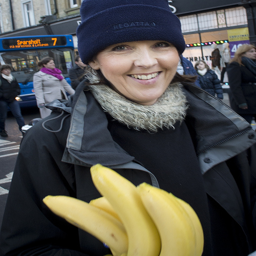
A woman holding a bunch of ripe bananas.
A smiling woman holding a bunch of bananas.
A woman is smiling as she hold up bananas.
Woman holding a bunch of bananas and smiling.
A smiling woman holding bananas on the street.